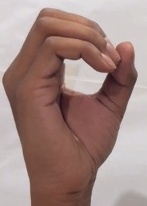
ASL sign: O